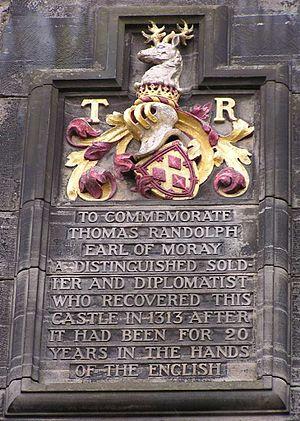
Thomas Randolph, 1ᵉʳ comte de Moray, est un aristocrate et soldat écossais qui est régent d'Écosse de 1329 à 1332.